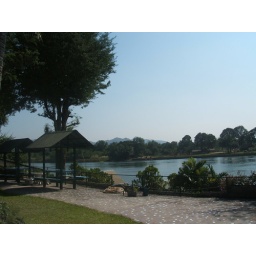
Our guest house in Kanchanaburi, the Jolly Frog, a great spot by the river Kwai!